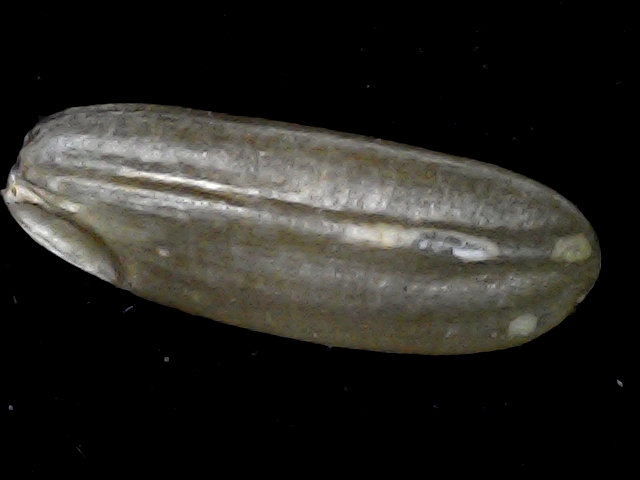
Rice variety: BR23